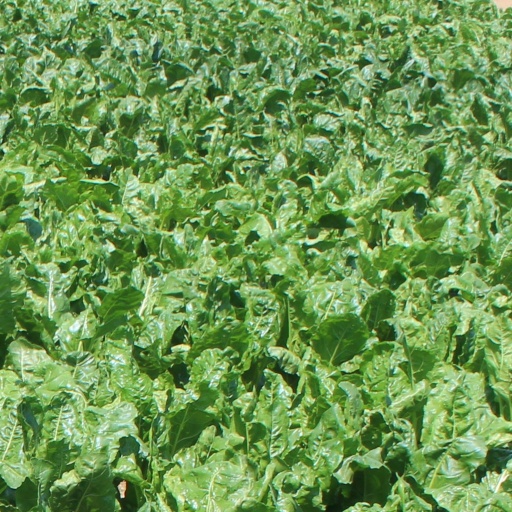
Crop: sugar beet